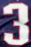
Number: 3